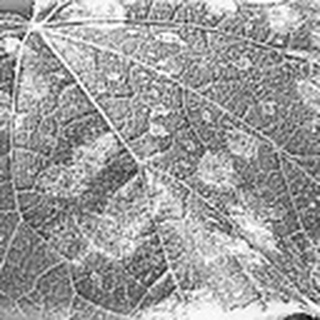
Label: cotton_powdery_mildew